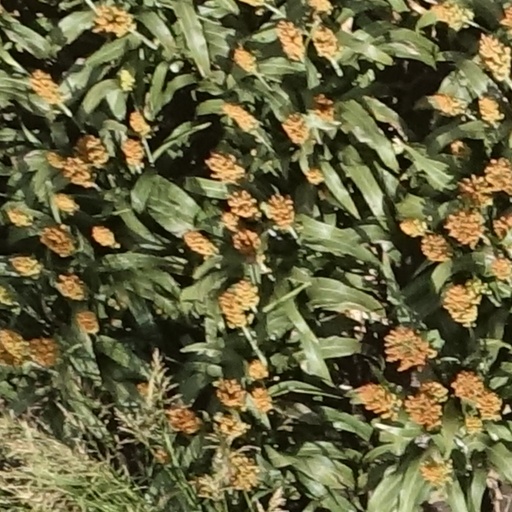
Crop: sorghum